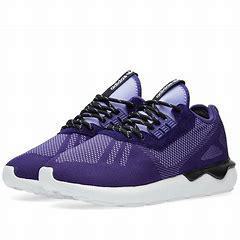
Brand: Adidas
Model: Tubular Runner